Princess of Nólsoy

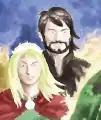
The princess and her husband, portrayed by Janus Guttesen for the 2017 Faroese postage stamp

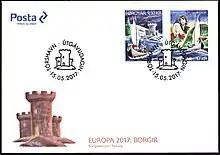
First day cover of the 2017 Faroese stamps celebrating the Princess as an entry in the Europa "Castles" competition

The Princess of Nólsoy is a legendary figure associated with the island of Nólsoy in the Faroe Islands.